Mythili Ennai Kaathali

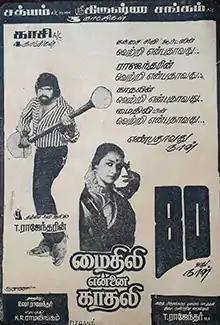
Poster

Mythili Ennai Kaathali is a 1986 Indian Tamil-language film written, directed and scored by T. Rajendar. The film stars Rajendar, Srividya and Amala in her feature debut. It was released on 4 February 1986.